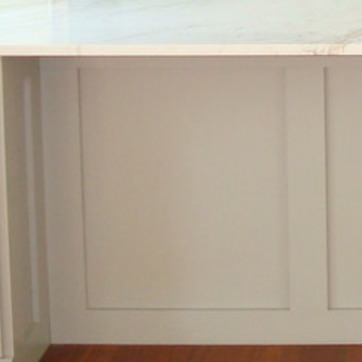
Material: wood